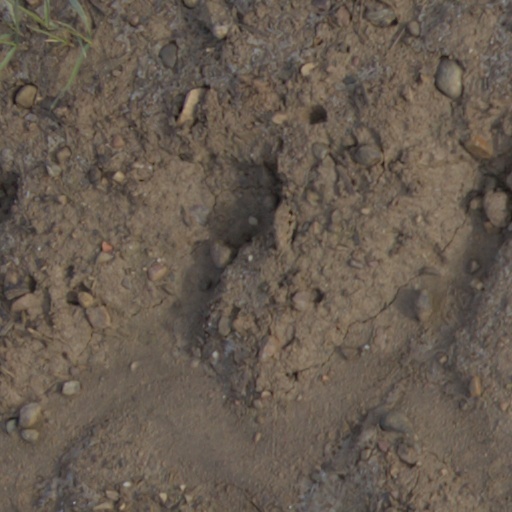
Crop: wheat